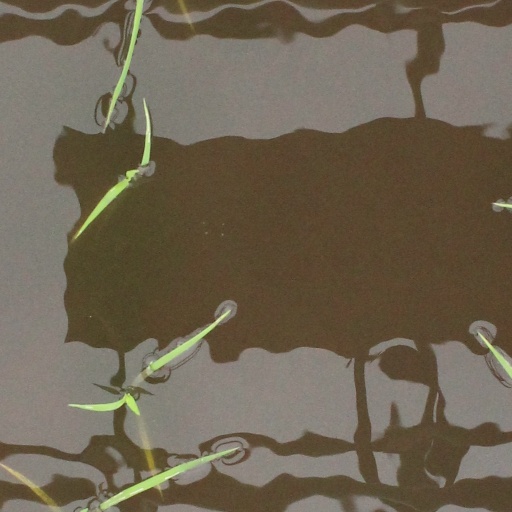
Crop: rice